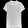
Label: T - shirt / top